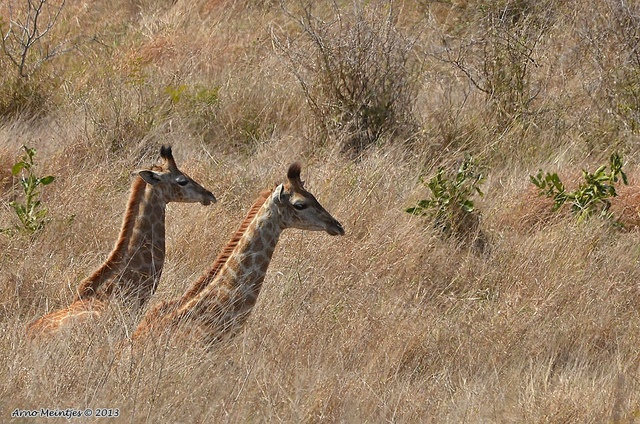
A couple of giraffe standing in the tall grass.
A pair of giraffe standing in a forest.
Two giraffes in a grassy area full of bushes.
two young giraffes in an open field high dry grass
Two brown and white giraffes standing in tall grass